History of Gujarat

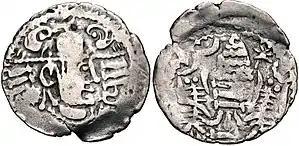
Coin of the Gujuras of Sindh, Chavda dynasty, circa 570–712 CE. Crowned Sasanian-style bust right / Fire altar with ribbons and attendants; star and crescent flanking flames.

In the early 8th century some parts of Gujarat was ruled by the south Indian Chalukya dynasty. In the early 8th century the Arabs of the Umayyad Caliphate established an Empire which stretched from Spain in the west to Afghanistan and Pakistan in the east. The Arab rulers tried to expand their Empire in the 8th century and invaded Gujarat but the Arab invaders were defeated by the Chalukya general Pulakeshin. After this victory the Arab invaders were driven out of Gujarat. Pulakeshin received the title Avanijanashraya (refuge of the people of the earth) by Vikramaditya II for the protection of Gujarat. In the late 8th century the Kannauj Triangle period started. The 3 major Indian dynasties the northwest Indian Gurjara-Pratihara dynasty, the south Indian Rashtrakuta Dynasty and the east Indian Pala Empire dominated India from the 8th to 10th century. During this period the northern part of Gujarat was ruled by the north Indian Gurjara-Pratihara Dynasty and the southern part of Gujarat was ruled by the south Indian Rashtrakuta Dynasty. Southern Gujarat was ruled by the south Indian Rashtrakuta dynasty until it was captured by the south Indian ruler Tailapa II of the Western Chalukya Empire.